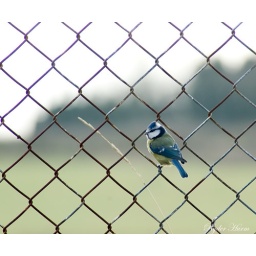
A blue tit sitting on the fence in my back yard!